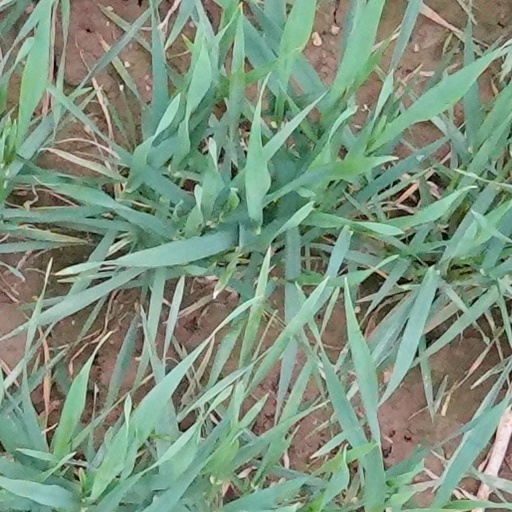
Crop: wheat